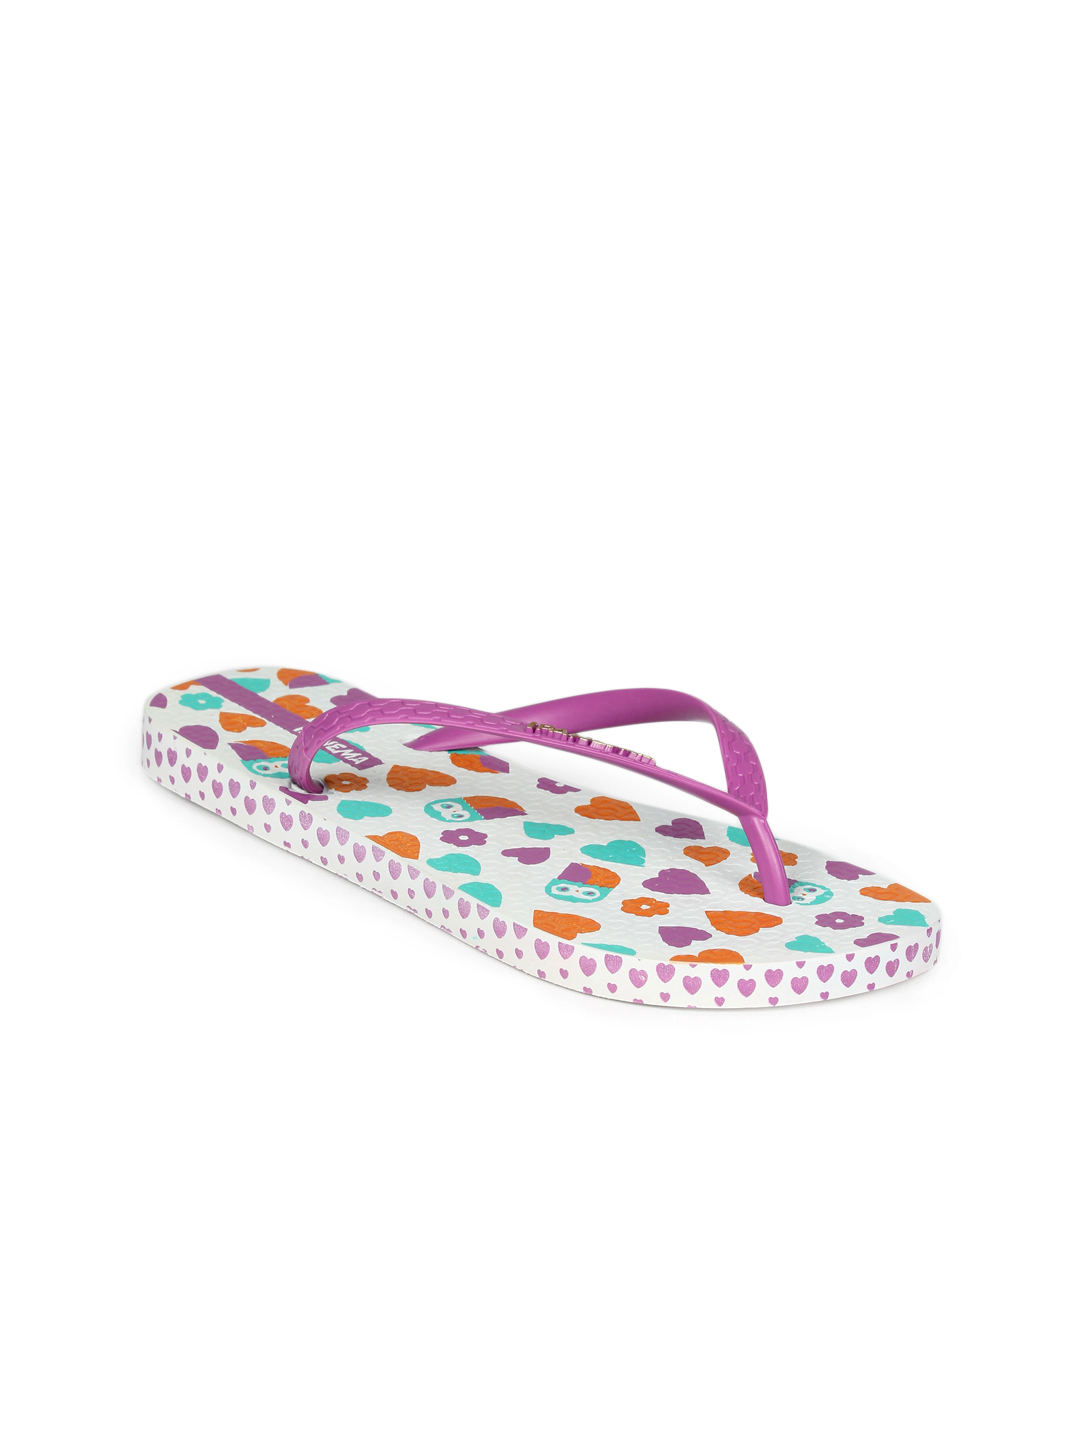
iPanema Women White Flip Flops
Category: Footwear / Flip Flops / Flip Flops
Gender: Women
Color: White
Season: Winter 2012
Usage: Casual